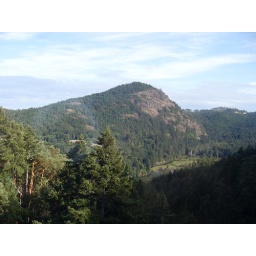
The train paused briefly on the high bridge over Niagara Canyon to allow passengers to take in the view.